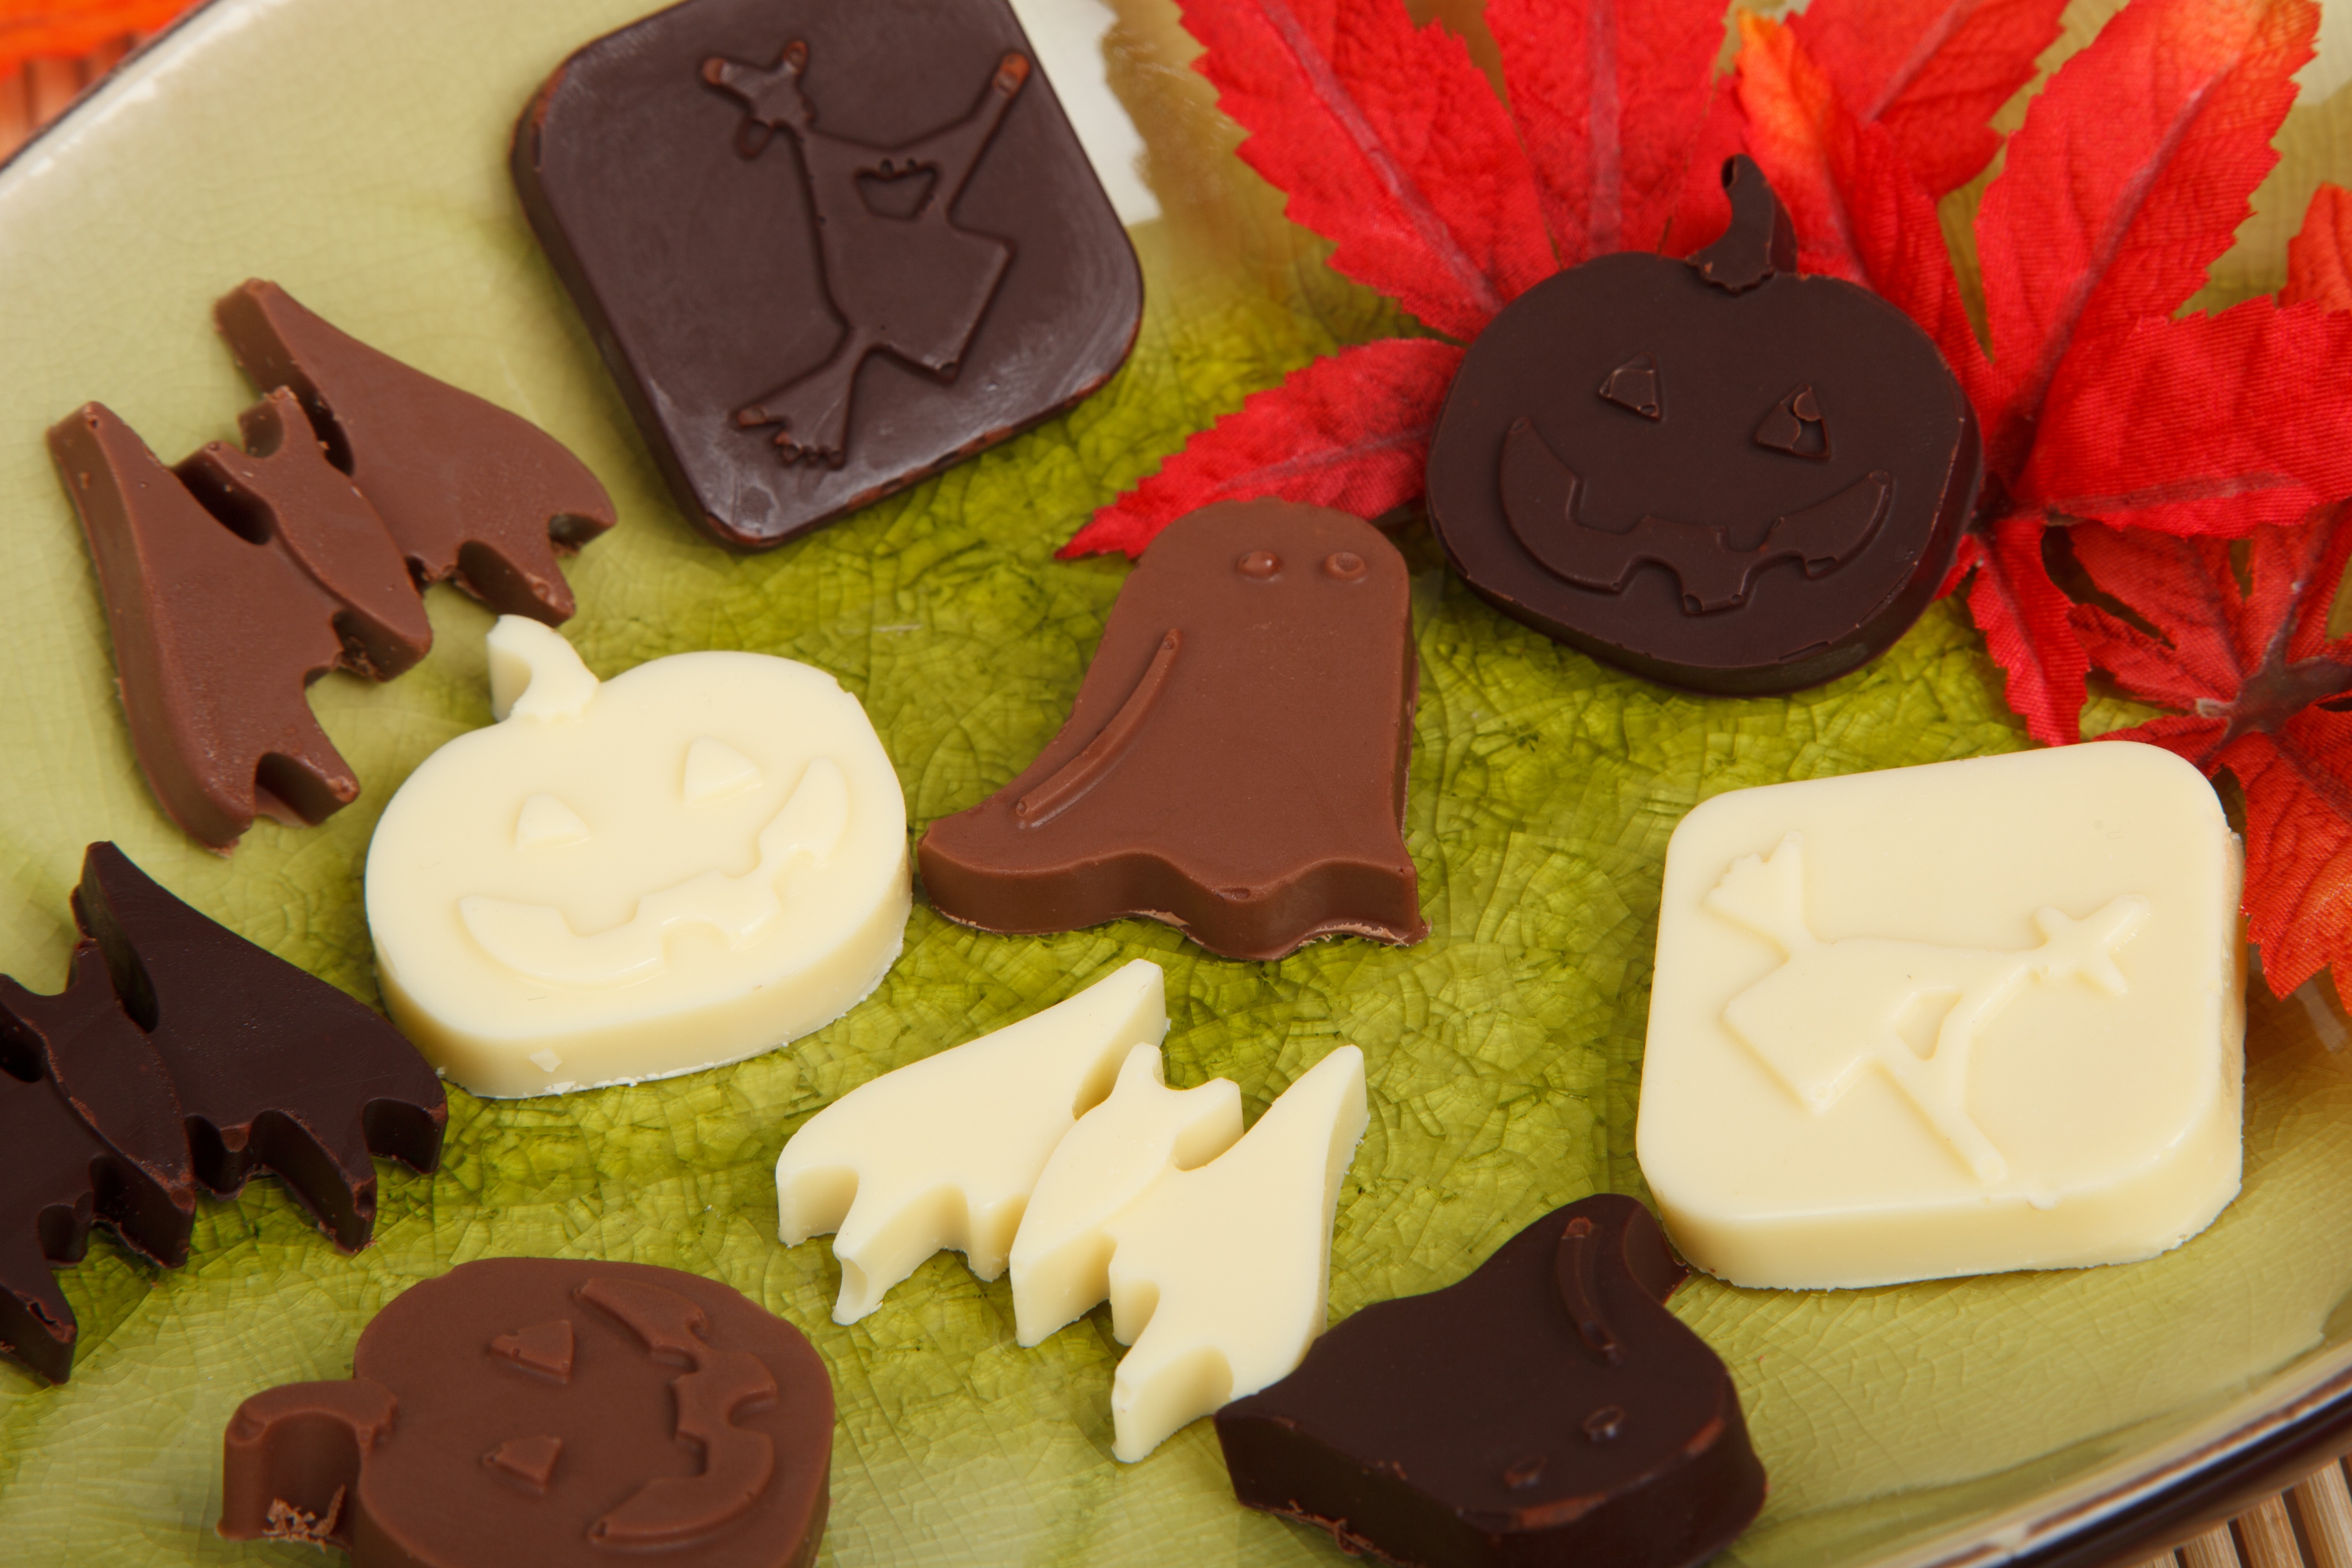
white, fall, food, autumn, pumpkin, halloween, holiday, brown, chocolate, baking, snack, dessert, cake, fun, sugar, treats, sweets, icing, candy, ghost, icon, bat, witch, sweetness, treat, baked goods, torte, buttercream, cake decorating, petit four